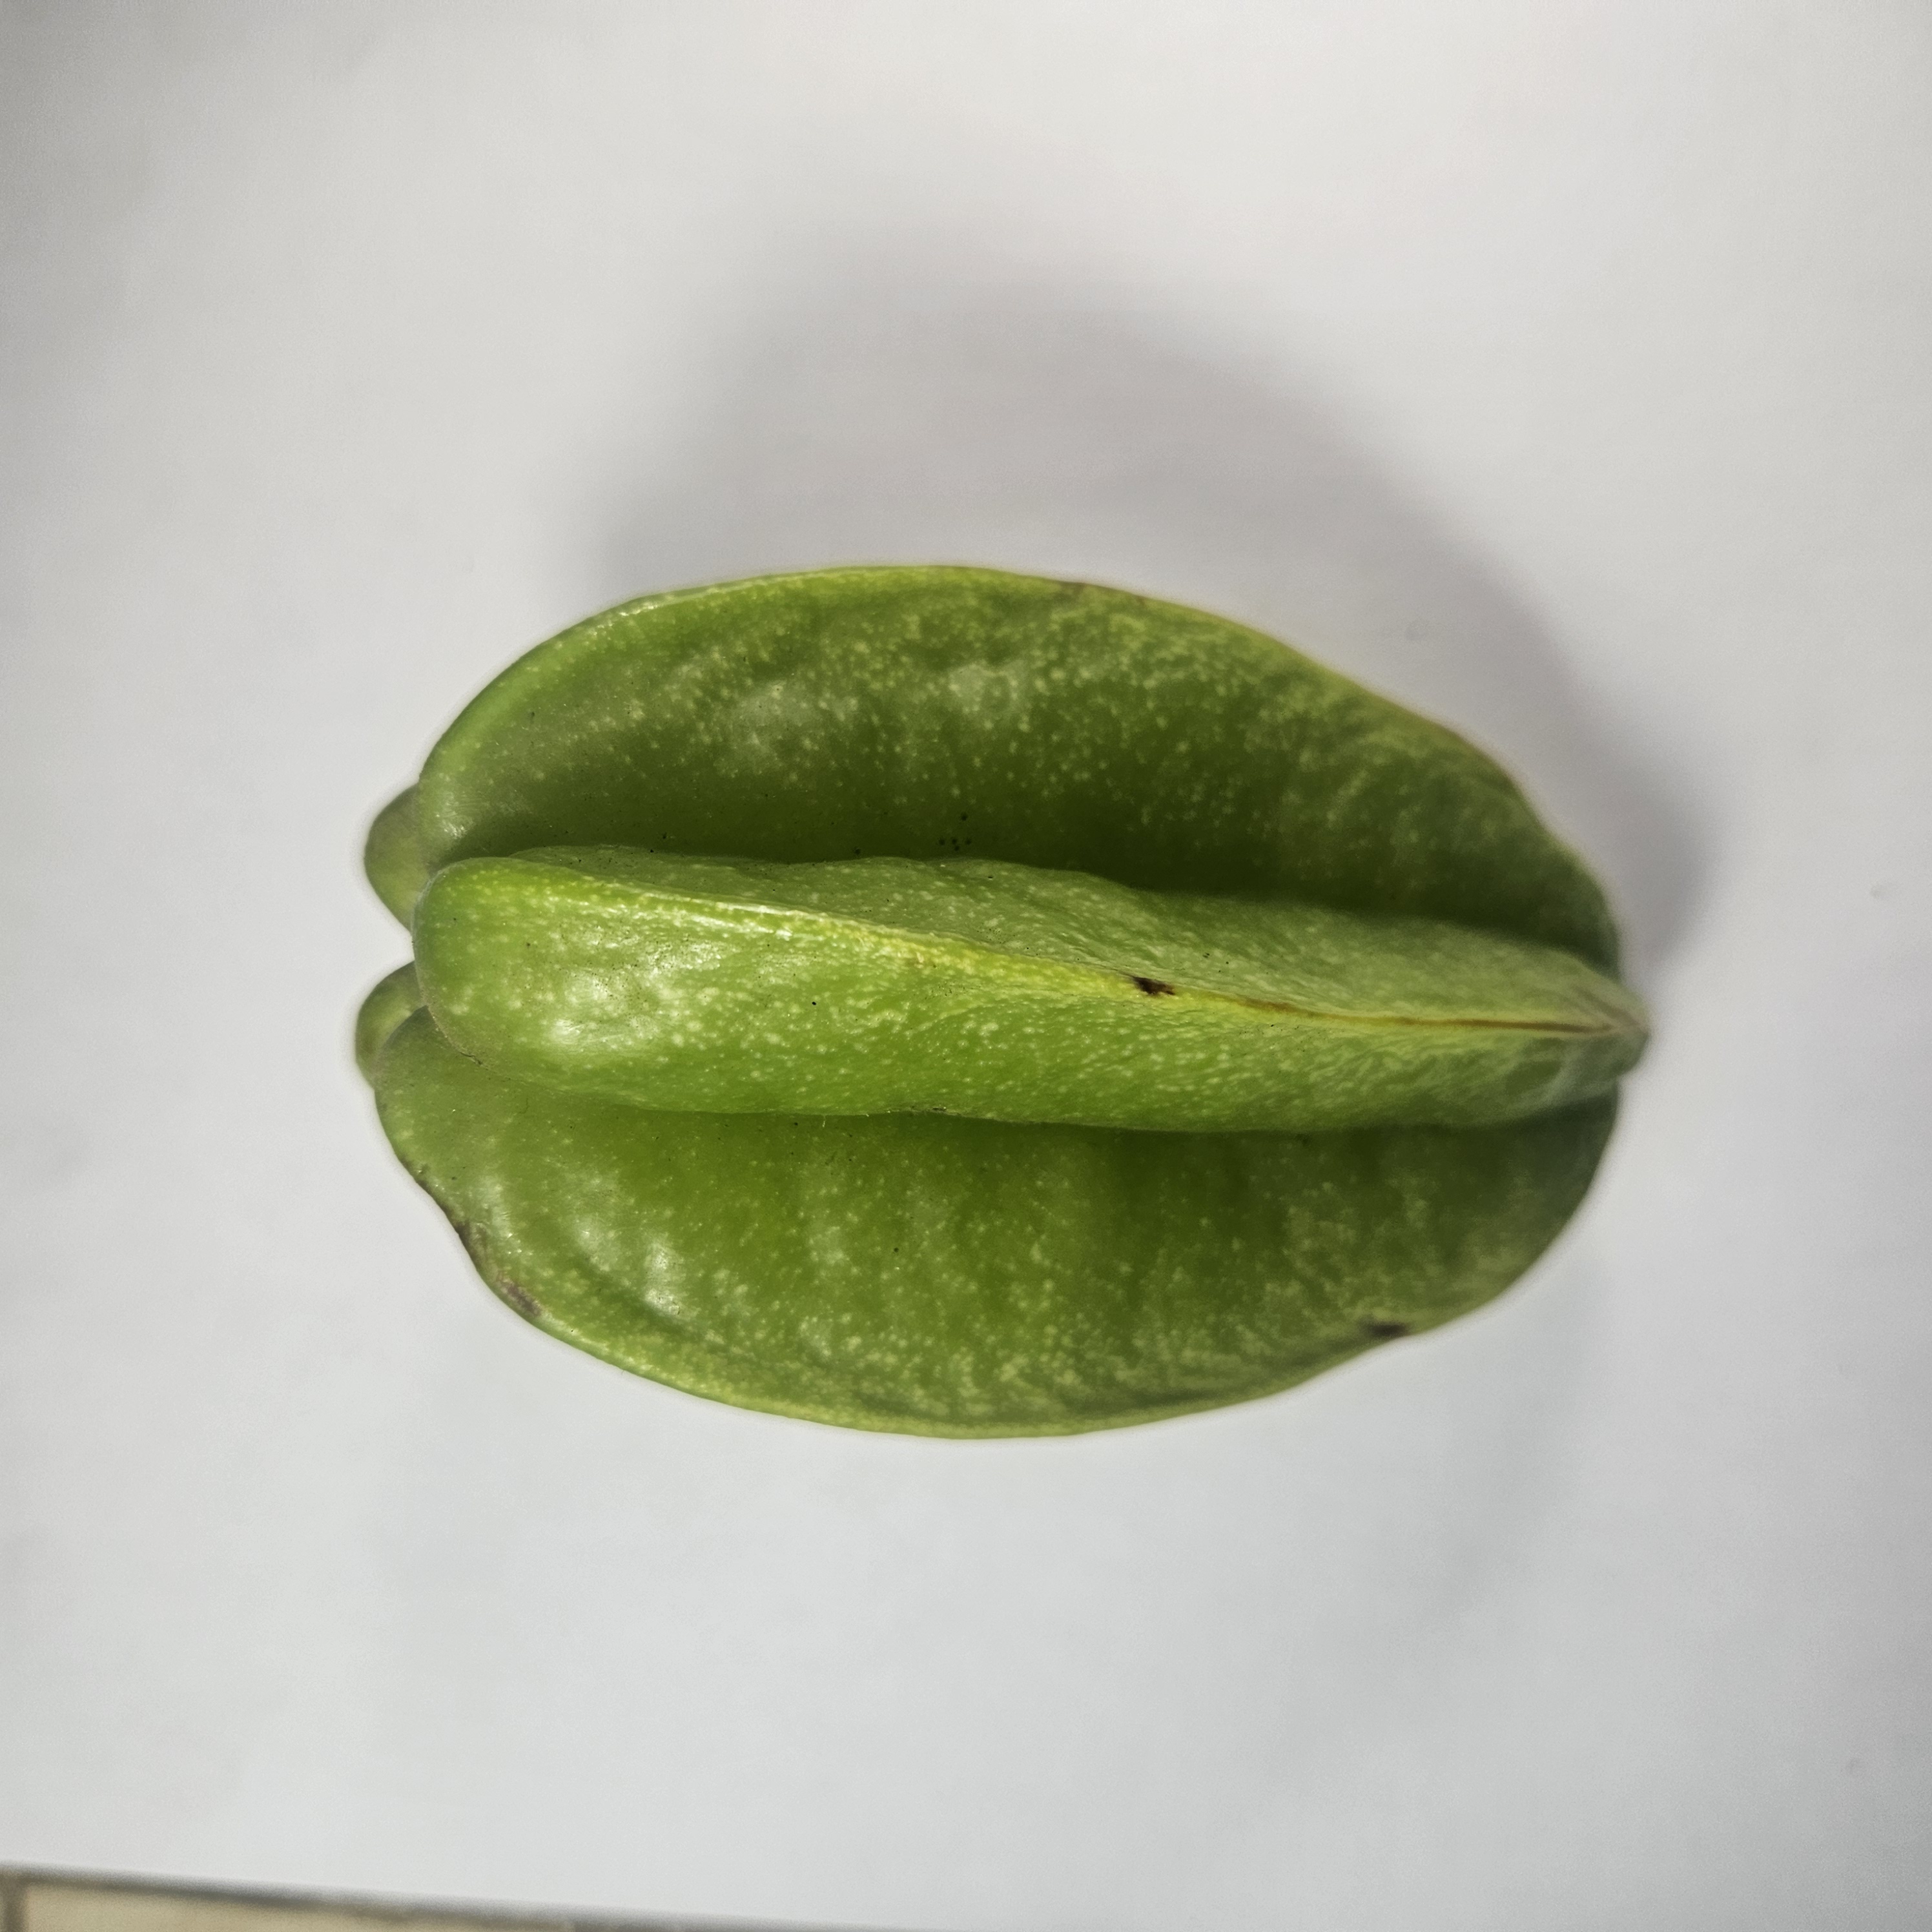
Label: Healthy Fruits